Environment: real
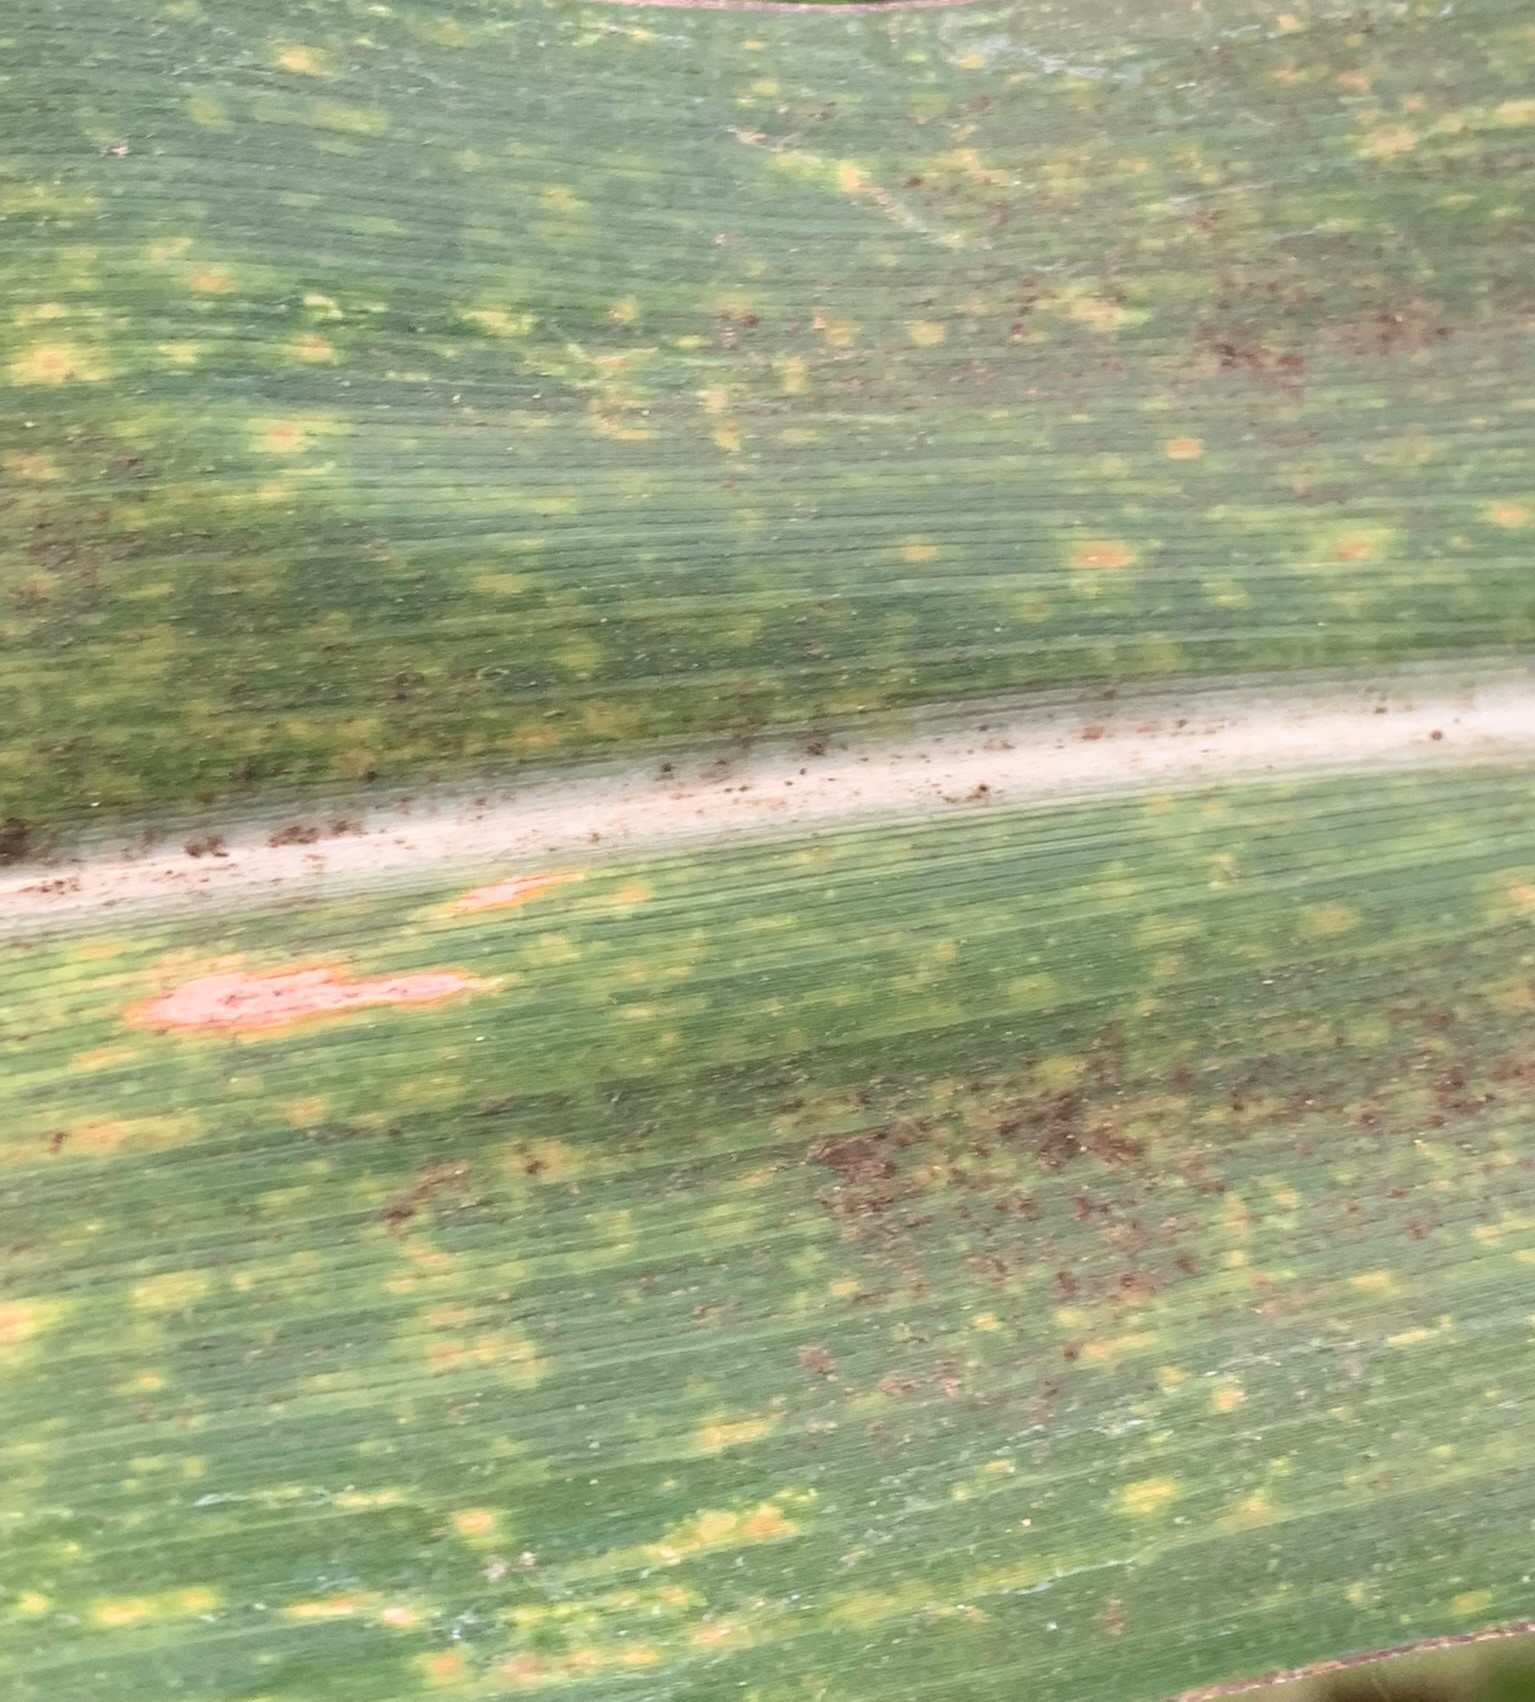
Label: lethal_necrosis